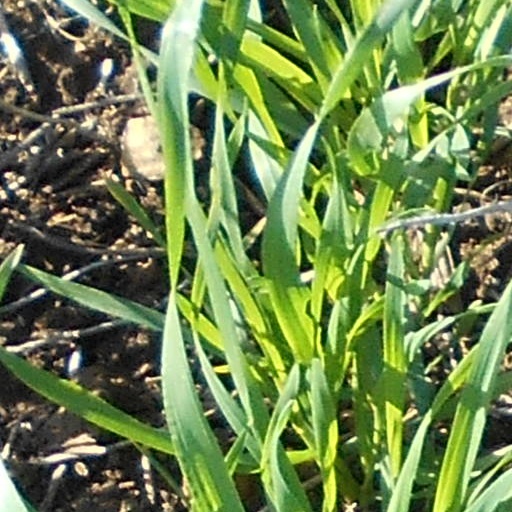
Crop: wheat